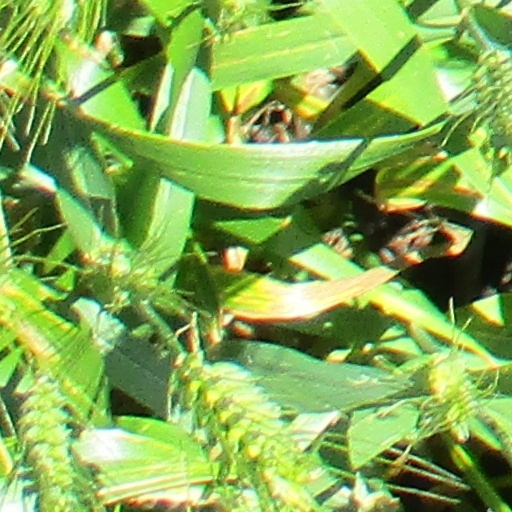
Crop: wheat